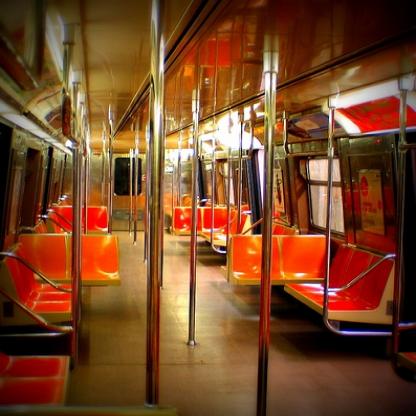
Scene: Indoor